Katharine DeShaw

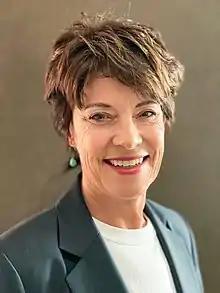

Katharine DeShaw is an American consultant in philanthropy, fundraiser, writer, teacher, and public speaker. She served as the deputy director for Advancement and External Relations for the Academy Museum of Motion Pictures. During 2005 to 2013, she served as the Founding Executive Director of United States Artists (USA) and its crowdfunding site "USA Projects."